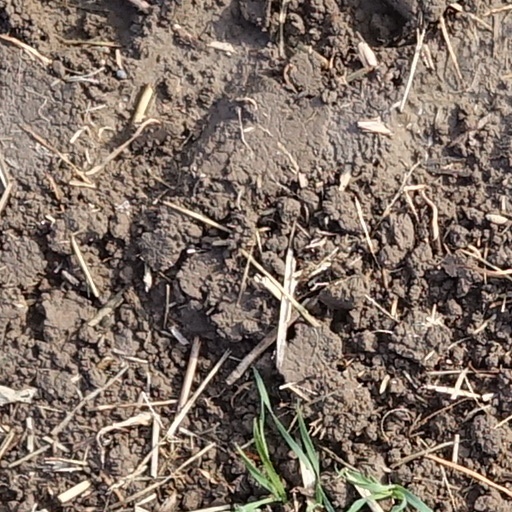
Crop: wheat